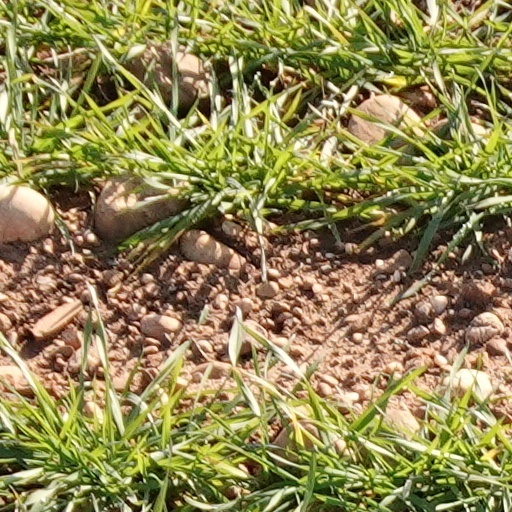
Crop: wheat